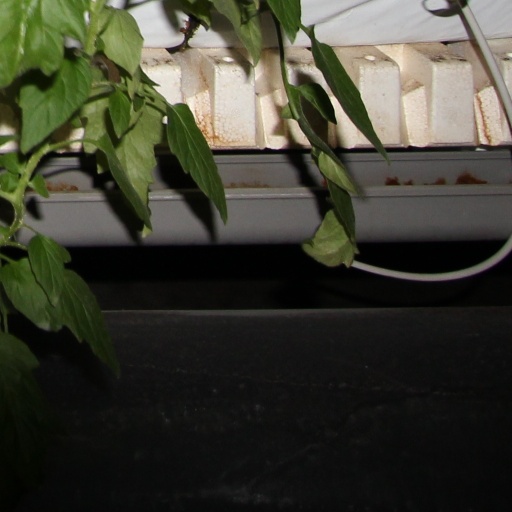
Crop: tomato